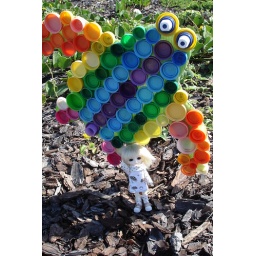
Frannie poses by the bottle cap garden turtle